Farah Constructions Pty Ltd v Say-Dee Pty Ltd

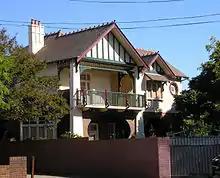
Pictured: a house in Burwood, NSW. The property dispute in "Farah" related to a residential construction project in that suburb.

The case concerned remedies claimed by Say-Dee Pty Ltd against Farah Constructions Pty Ltd. Say-Dee claimed a constructive trust over property held by Farah and its associates, as remedy for Farah having breached a fiduciary duty owed to Say-Dee.